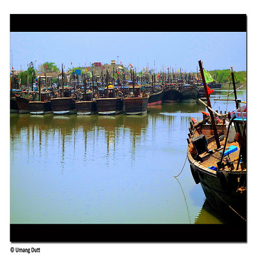
A boat full of supplies traveling along a body of water.
A water bank with boats along its side.
Boats are docked together in a line on the water.
Boats docked in a harbor on still water.
A large number of identical wooden boats float close to each other on the water.